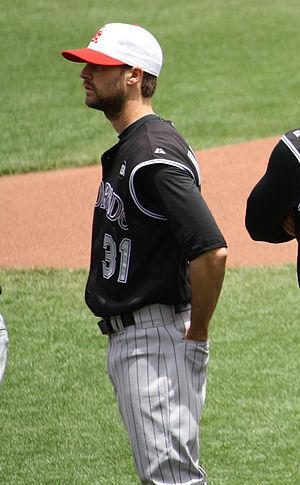
Matthew Thomas Daley est un lanceur droitier de la Ligue majeure de baseball. Il est présentement agent libre.